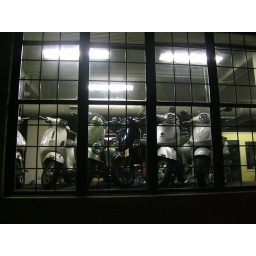
Little cute scooters in a window